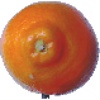
Label: tangelo